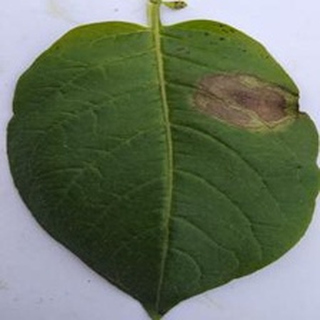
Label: potato_late_blight